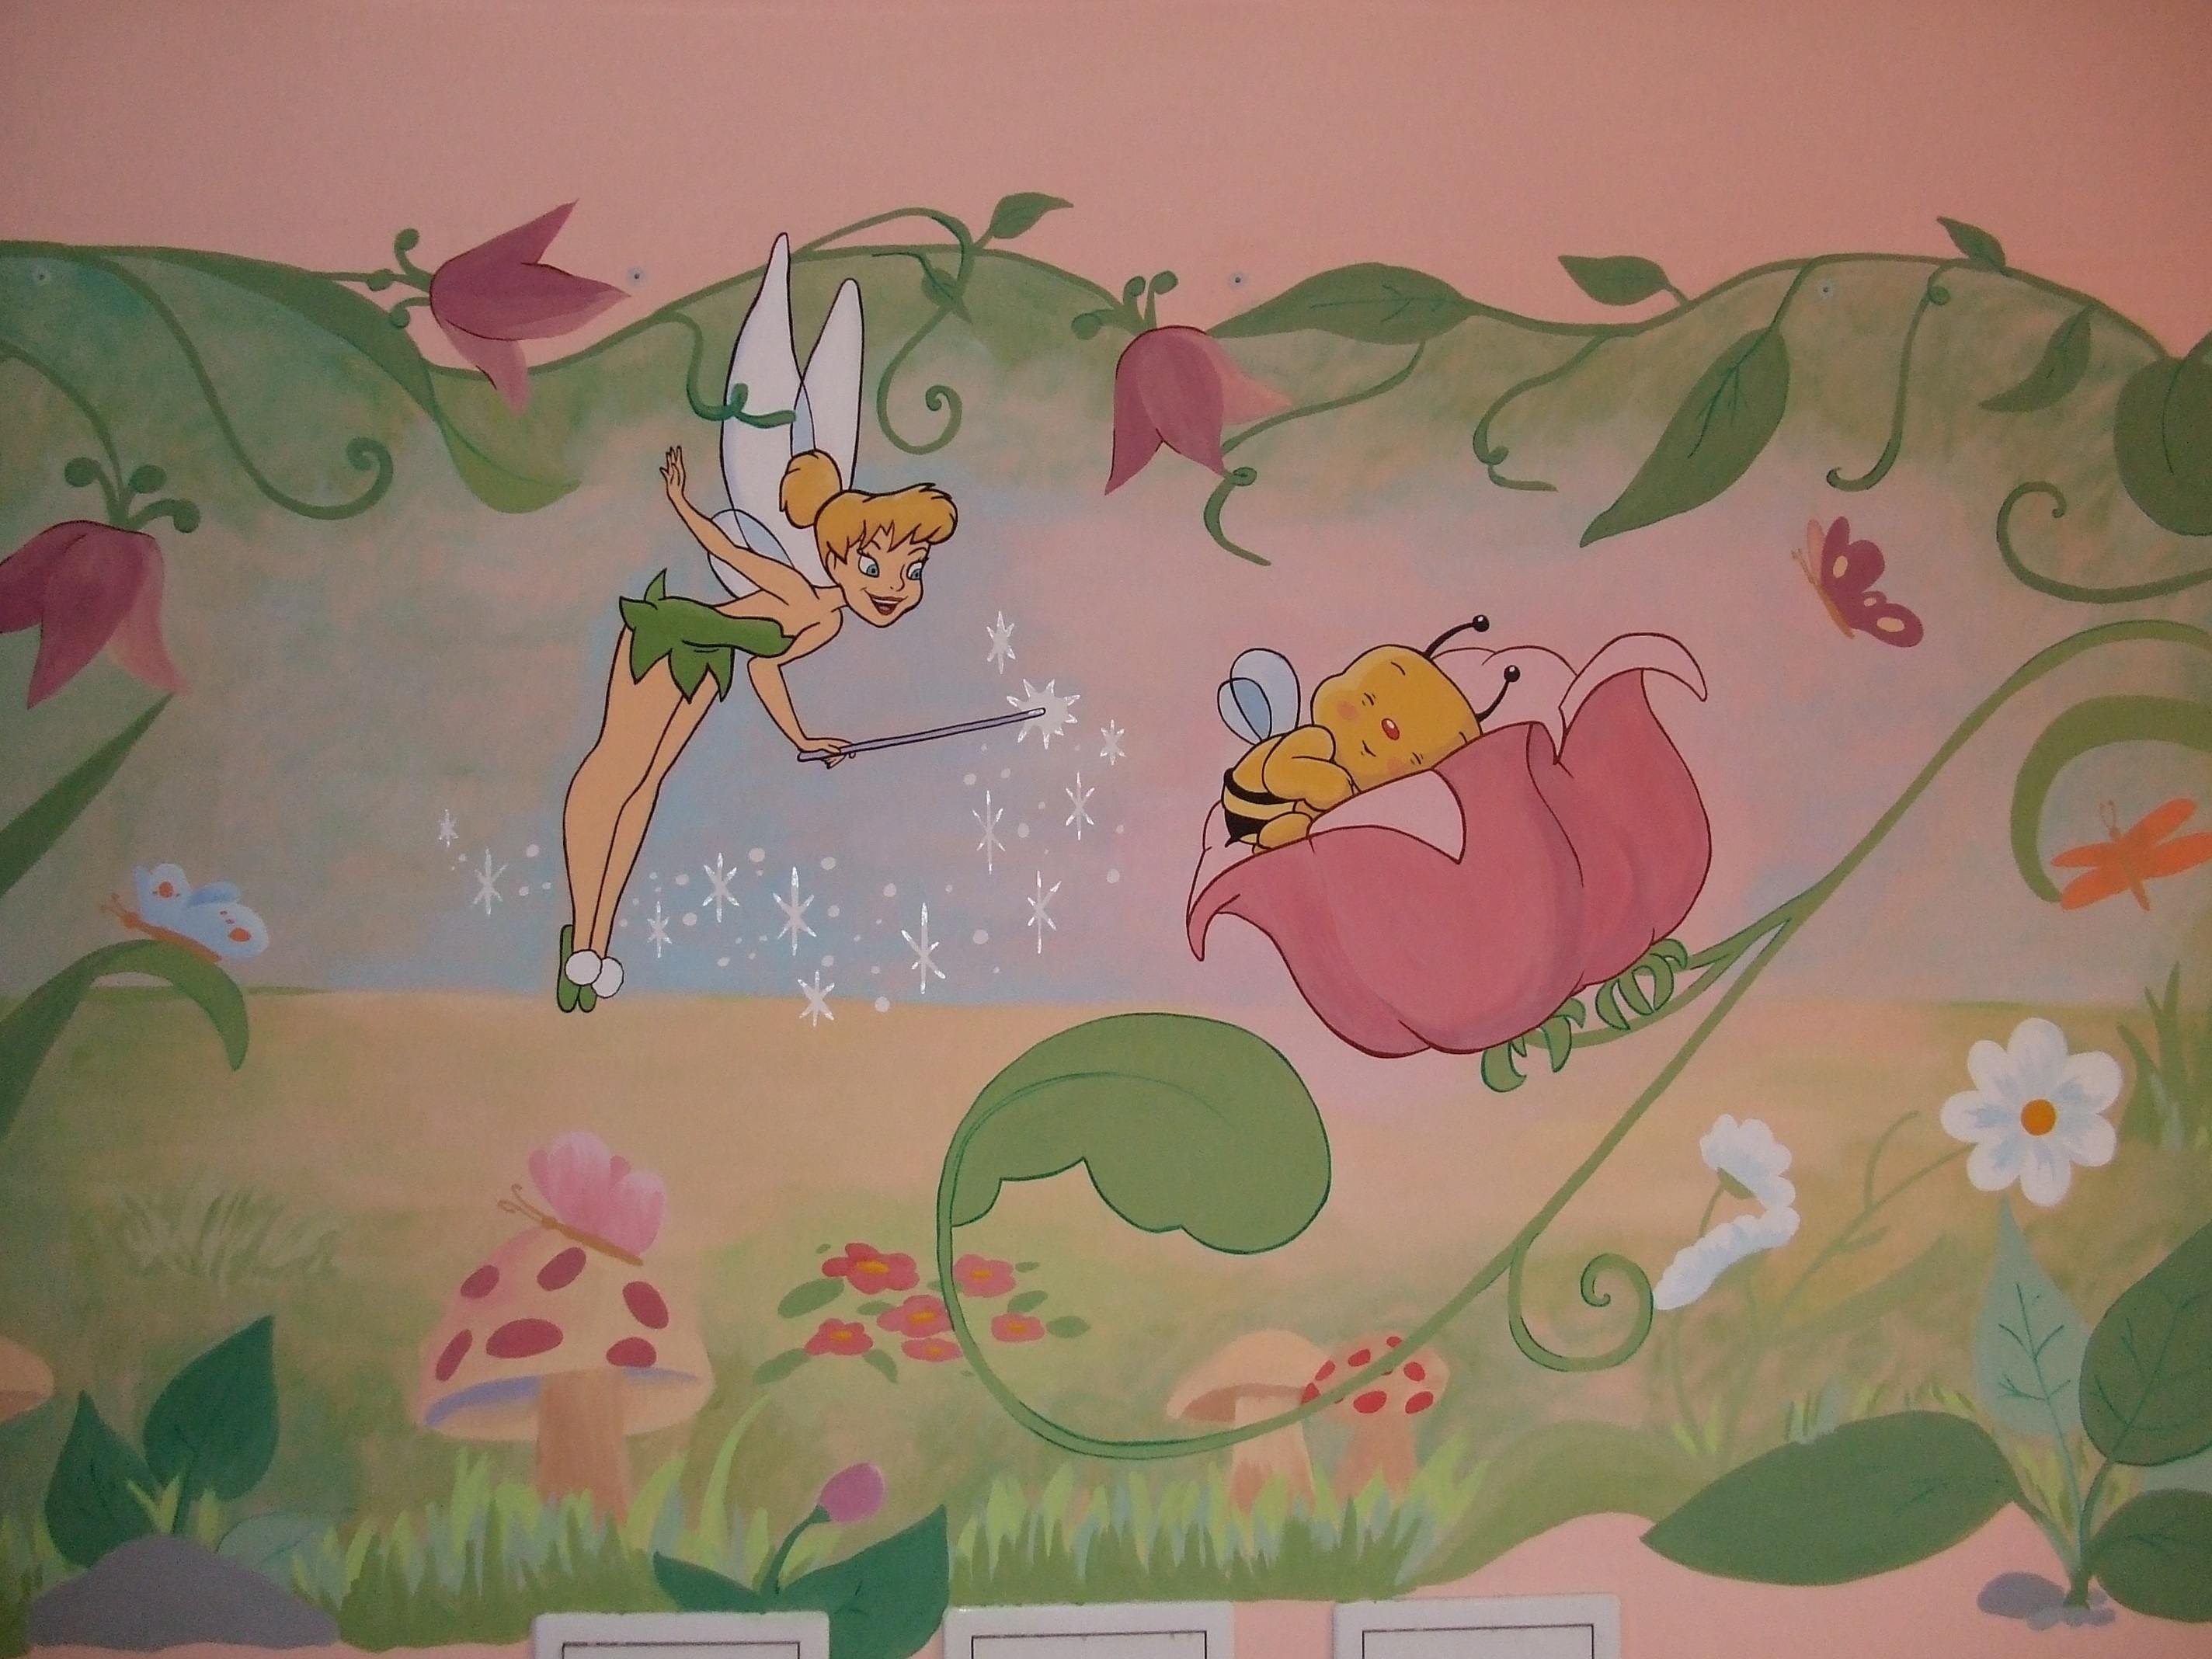
flower, art, drawing, illustration, mural, wall painting, wall decoration, tinker bell, child art